Pel-Air

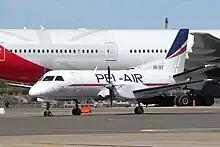
Former Pel-Air Saab 340A freighter conversion

The company was founded in 1984 and the following year acquired its first Israel Aircraft Industries (IAI) Westwind aircraft. In January 1989 it commenced scheduled passenger-carrying operations in Western Australia via subsidiary company Qwestair, initially with a leased Beech 200 Super King Air flying between Perth and Telfer. A Westwind replaced the King Air in March of that year, and a Cessna 310 was added in January 1992 to operate between Port Hedland and Telfer via Marble Bar and Woodie Woodie. Qwestair ceased operations in November 1995 after the Perth-Telfer route was awarded to another company, and the two Westwinds then in use returned to Pel-Air operations.